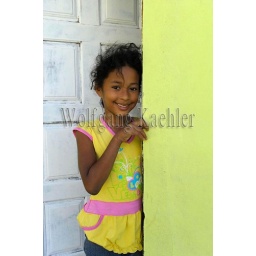
Panama, near panama city, girl peeking out of house